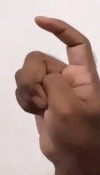
ASL sign: X